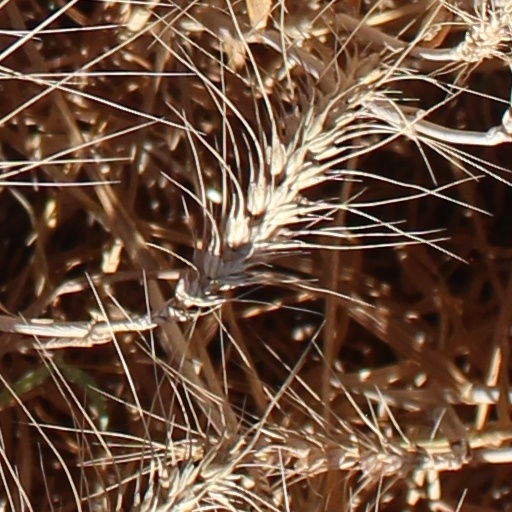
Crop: wheat